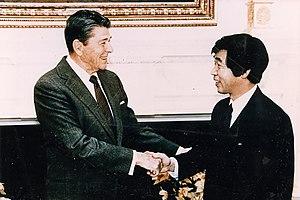
Toyohiro Akiyama, né le 22 juillet 1942, est le premier spationaute japonais.